Geology of Guam

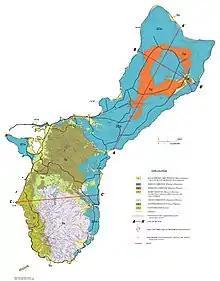
Geologic map of Guam

The geology of Guam formed as a result of mafic, felsic and intermediate composition volcanic rocks erupting below the ocean, building up the base of the island in the Eocene, between 33.9 and 56 million years ago. The island emerged above the water in the Eocene, although the volcanic crater collapsed. A second volcanic crater formed on the south of the island in the Oligocene and Miocene. In the shallow water, numerous limestone formations took shape, with thick alternating layers of volcanic material. The second crater collapsed and Guam went through a period in which it was almost entirely submerged, resembling a swampy atoll, until structural deformation slowly uplifted different parts of the island to their present topography. The process of uplift led to widespread erosion and clay formation, as well as the deposition of different types of limestone, reflecting different water depths.